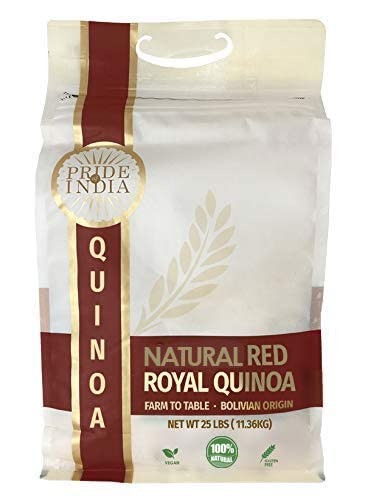
Item Name: Natural Royal Bolivian Red Quinoa - 25 Pound Bulk Bags - Bold Flavorful Prewashed Whole Grains 6g Protein 3g Fiber - Superb Value 250+ Servings per Bag by Pride Of India
Bullet Point 1: Royal Whole Grain Quinoa is grown in the Fertile Valleys of Andean foothills in Bolivia. It is 100% Authentic and Pure which gives it an Invigorating Aroma & Sweet Nutty Flavor that ignites your taste buds
Bullet Point 2: Our Quinoa is Consistent in quality, size, and flavor. It has a very low breakage, low wastage, and low stickiness. Perfect for use in Kitchens or Restaurants. Our Quinoa is rated highly amongst Top Chefs for quality and value.
Bullet Point 3: The whole quinoa grains are bold in size and super fluffy when cooked that makes them sit well with most curries and dishes. The quinoa can be cooked easily on a stove top, microwave or a rice cooker.
Bullet Point 4: We take immense care, ensure top quality and source directly from Farm to Table. We use the best packaging for our quinoa to keep the grains fresh and preserve the quality of our product.
Bullet Point 5: Our 25 lb (11.4 kg) bags are a great value for money with 250+ Servings - it is Gluten Free, Vegan, Rich in Nutrients - 6g Protein 3g Dietary Fiber, Low Carbs, Non Bio-engineered,
Product Description: This protein-packed grain is Quinoa is traditionally called the mother of all grains and is as versatile as rice, and tastes delicious on its own and is one of the few plant foods that contain all nine essential nutrients. We cultivate it at 12000 feet in the Bolivian Andes. Our Quinoa has a nutty flavor with a fluffy texture. How to consume Quinoa - Cook it in vegetable or chicken broth. Sweeten up your quinoa by cooking it like oatmeal. Mix quinoa with breadcrumbs. Use it in vegetarian chili. Make quinoa pudding. Bake it. Add it to soup. Have it as a salad. Make Quinoa Patties/Pancakes
Value: 400.0
Unit: Ounce

Price: 89.99